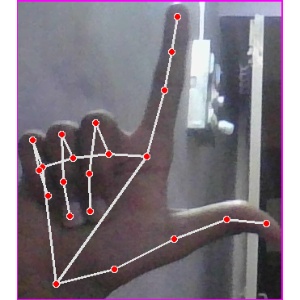
अक्षर: ल